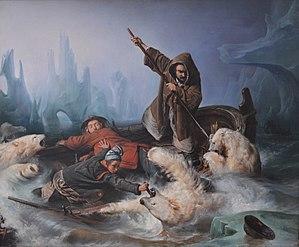
François-Auguste Biard, de son vrai nom François Thérèse Biard, est un peintre français, né le 29 juin 1799 à Lyon et mort le 20 juin 1882 à Samois-sur-Seine.